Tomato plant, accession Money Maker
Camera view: horizontal (90 deg, fisheye); turntable rotation: 150 degrees
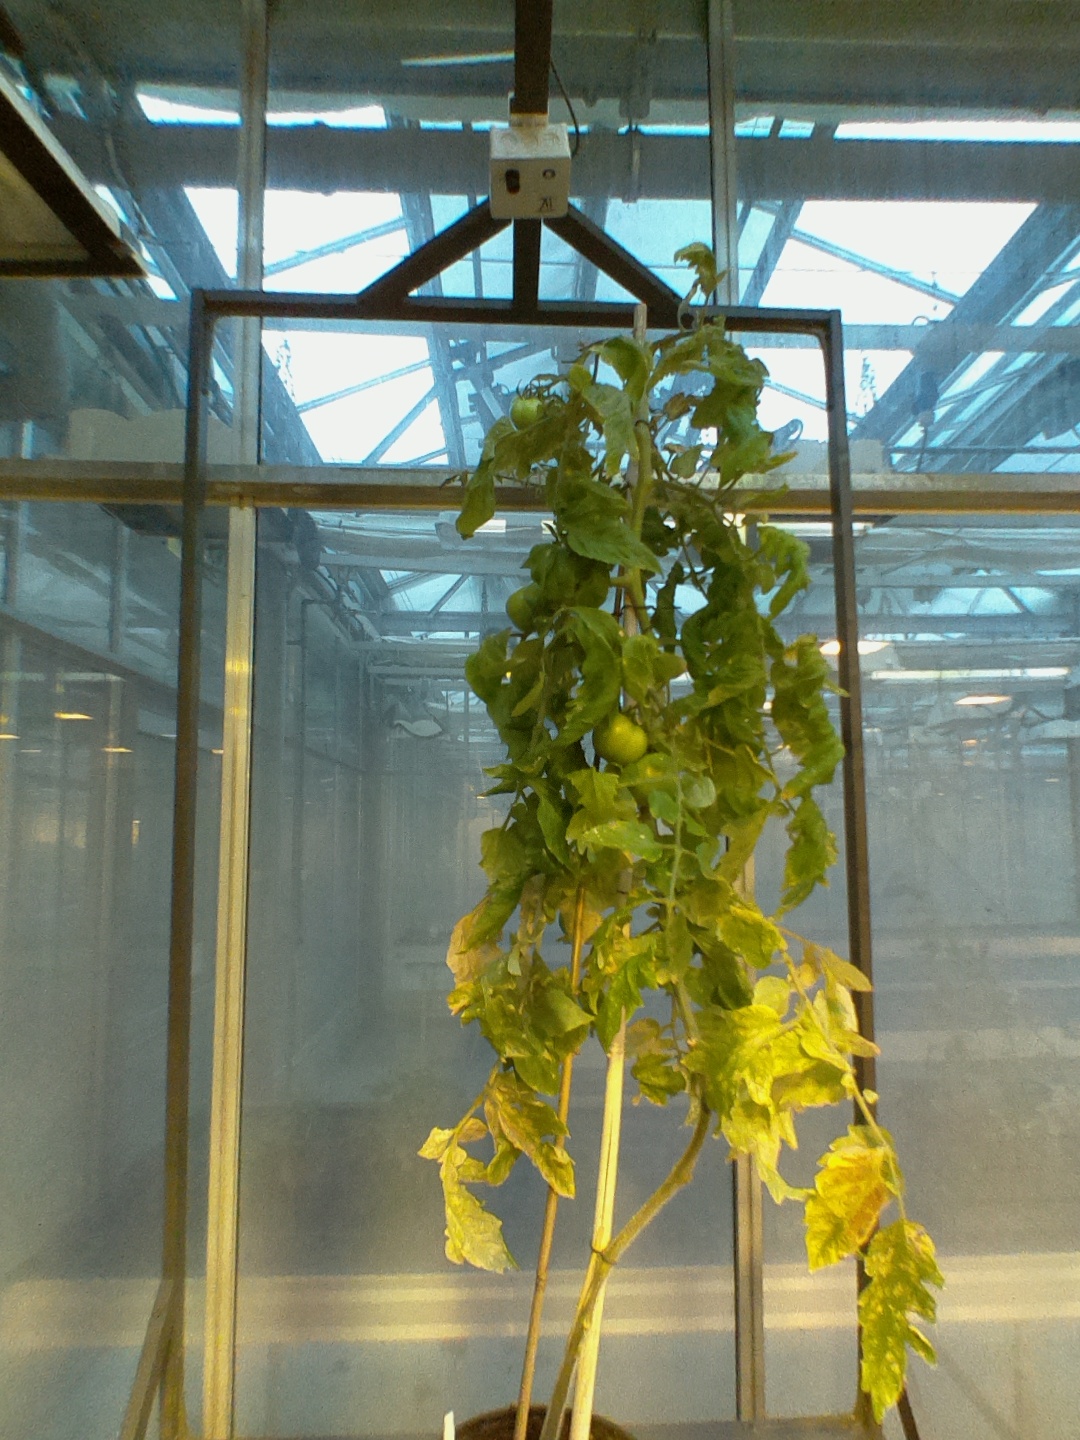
BBCH growth stage 80: fruits start showing typical ripe color (orange -> red)